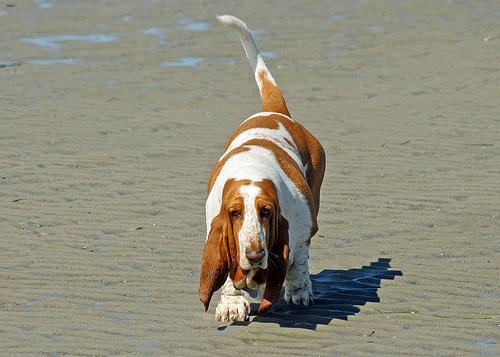
Breed: basset hound